Coarctate reaction

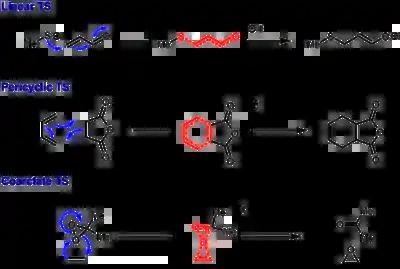
Examples of linear, pericyclic, and coarctate transition states

In organic chemistry, a coarctate reaction is a concerted reaction whose transition state involves two rings, in which at least one atom undergoes the simultaneous making and breaking of two bonds. It is an uncommon reaction topology, compared with linear topology and pericyclic topology (itself subdivided into Hückel and Möbius topologies). The name is derived .